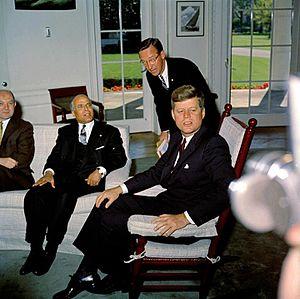
Habib Bourguiba and JF Kennedy - May 1961 in The White House
La Tunisie, en forme longue la République tunisienne, est un État d'Afrique du Nord bordé au nord et à l'est par la mer Méditerranée, à l'ouest par l'Algérie avec 965 kilomètres de frontière commune et au sud-sud-est par la Libye avec 459 kilomètres de frontière. Sa capitale Tunis est située dans le nord-est du pays, au fond du golfe du même nom. Plus de 30 % de la superficie du territoire est occupée par le désert du Sahara, le reste étant constitué de régions montagneuses et de plaines fertiles.